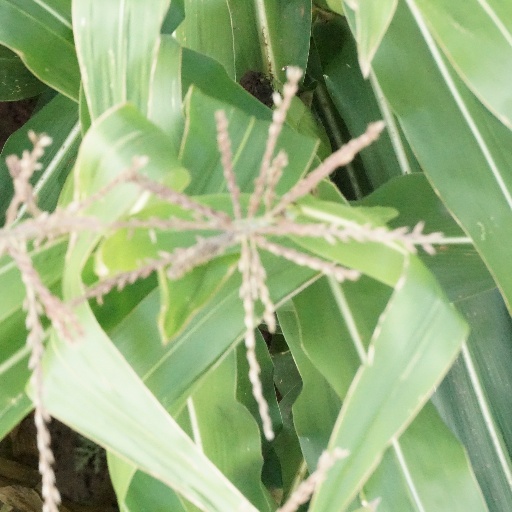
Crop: maize; corn